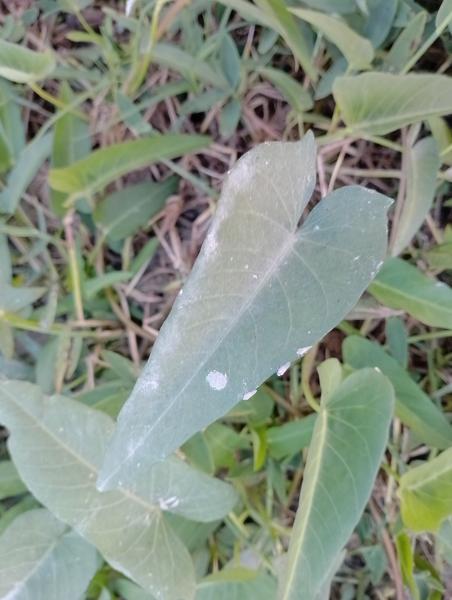
Weed species: Ipomoea aquatic